Roe Cobblestone Schoolhouse

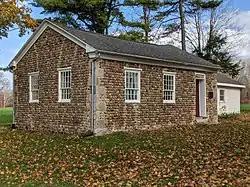

Roe Cobblestone Schoolhouse is a historic one room school located at Butler in Wayne County, New York. The cobblestone building is a one-story, 28 feet long by 22 feet deep, three bay wide structure. It was built about 1820 and is constructed of irregularly shaped, multi-colored, field cobbles. It ceased to function as a school in 1932, used as a single family residence, and is now operated as a schoolhouse museum by the Butler Historical Society, which also operates the Butler Church Museum. Both museums are open on the first Saturday of the month from May through October.